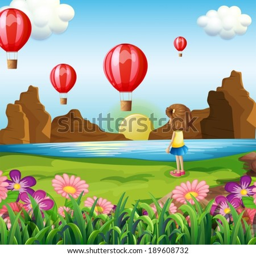
illustration of a girl watching the floating balloons